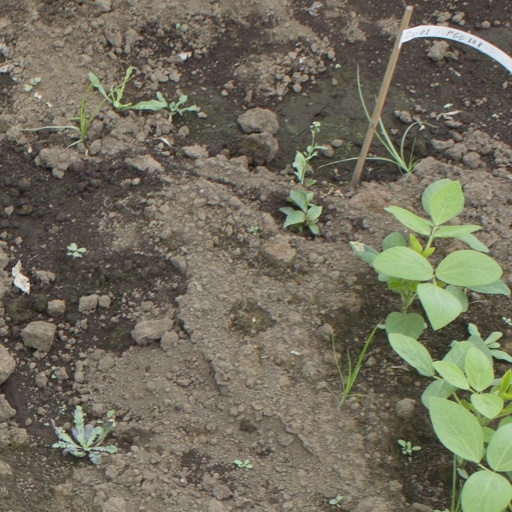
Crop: soybean